Sir Wilfrid Lawson, 3rd Baronet, of Isell

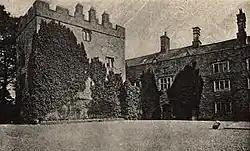
Isel Hall, Cumberland in 1892

Lawson was the son and heir of Sir Wilfrid Lawson, 2nd Baronet, of Isell, Cumbria, and his wife Elizabeth Preston, daughter of George Preston of Holker, Lancashire. He succeeded his father in 1704, inheriting the baronetcy and Isel Hall. He matriculated at Queen's College, Oxford, in 1713, and was admitted to study law at the Inner Temple in 1715.